Mick Miller (Aboriginal statesman)

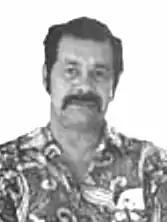

Michael John "Mick" Miller (16 January 1937 – 5 April 1998) was a notable Aboriginal Australian activist, politician, and statesman who campaigned for most of his life seeking greater social justice, land rights, and improved life opportunities for Aboriginal Australians in North Queensland and the rest of Australia.